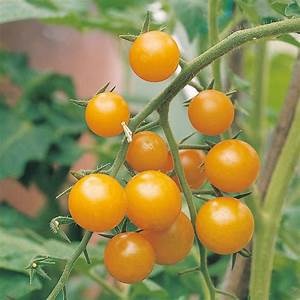
Label: tomato